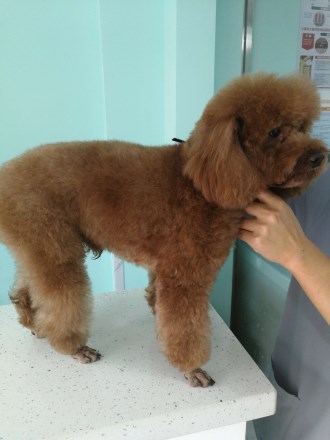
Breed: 7449-n000128-teddy